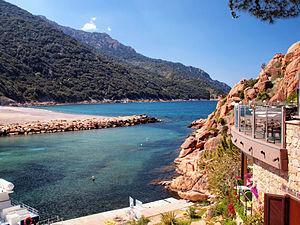
Ota est une commune française située dans la circonscription départementale de la Corse-du-Sud et le territoire de la collectivité de Corse. Elle appartient à l'ancienne piève de Sevinfuori, dans les Deux-Sevi.